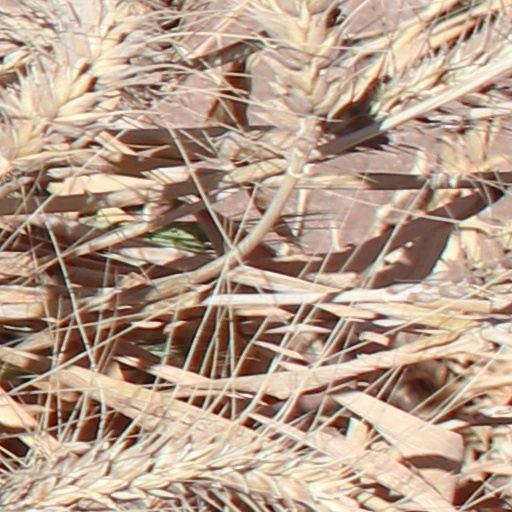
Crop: wheat